Duesenberg 16-valve straight-4 aero engine

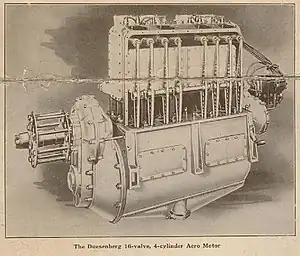
1917 newspaper advertisement for the aero engine

The Duesenberg 16-valve straight-4 aero engine was based on the company's earlier engine of a similar configuration used for automotive racing. Completed in 1916, the first two engines were delivered to the Gallaudet Aircraft Company for use in their D-1 maritime patrol aircraft later that year.